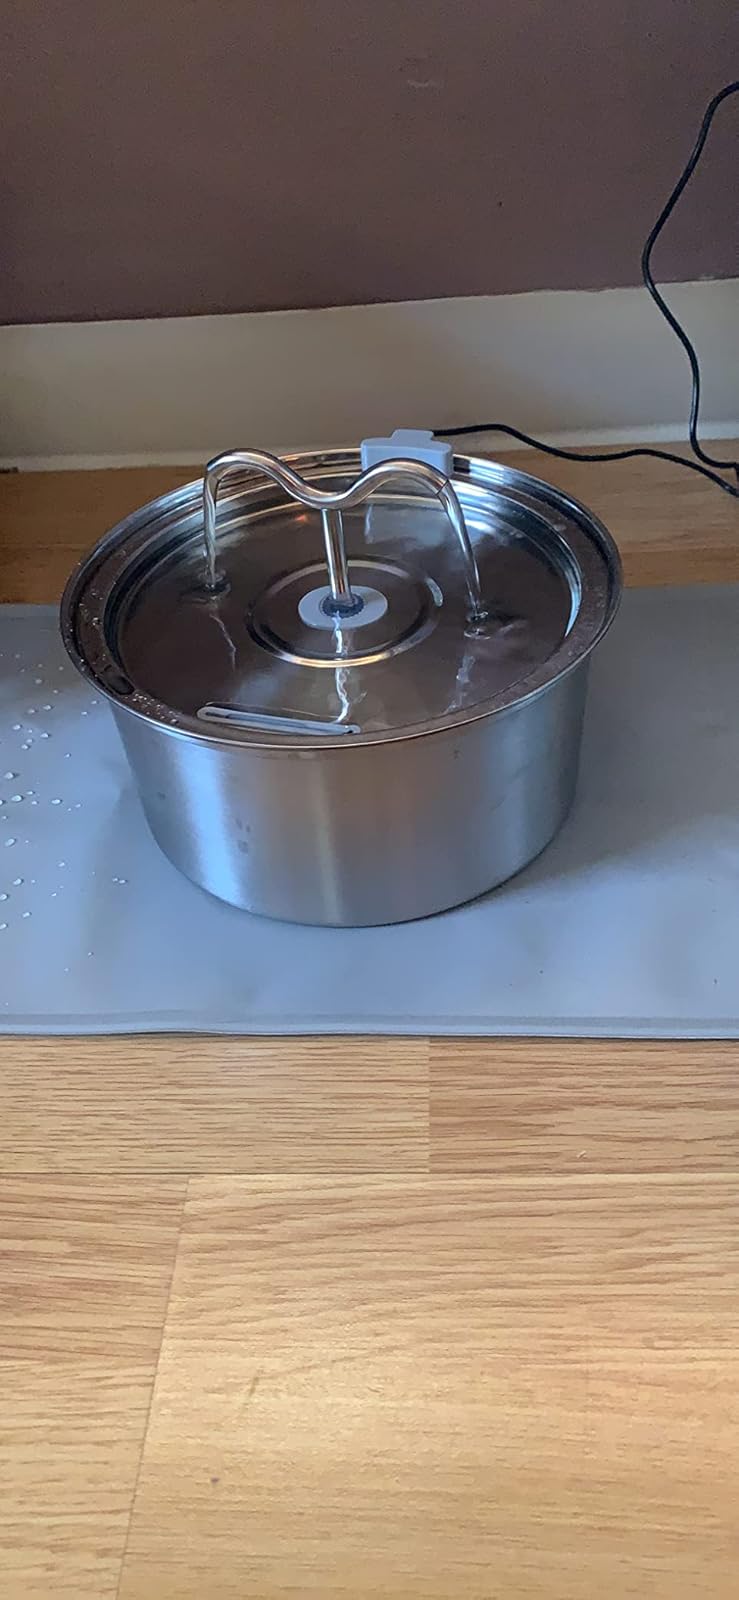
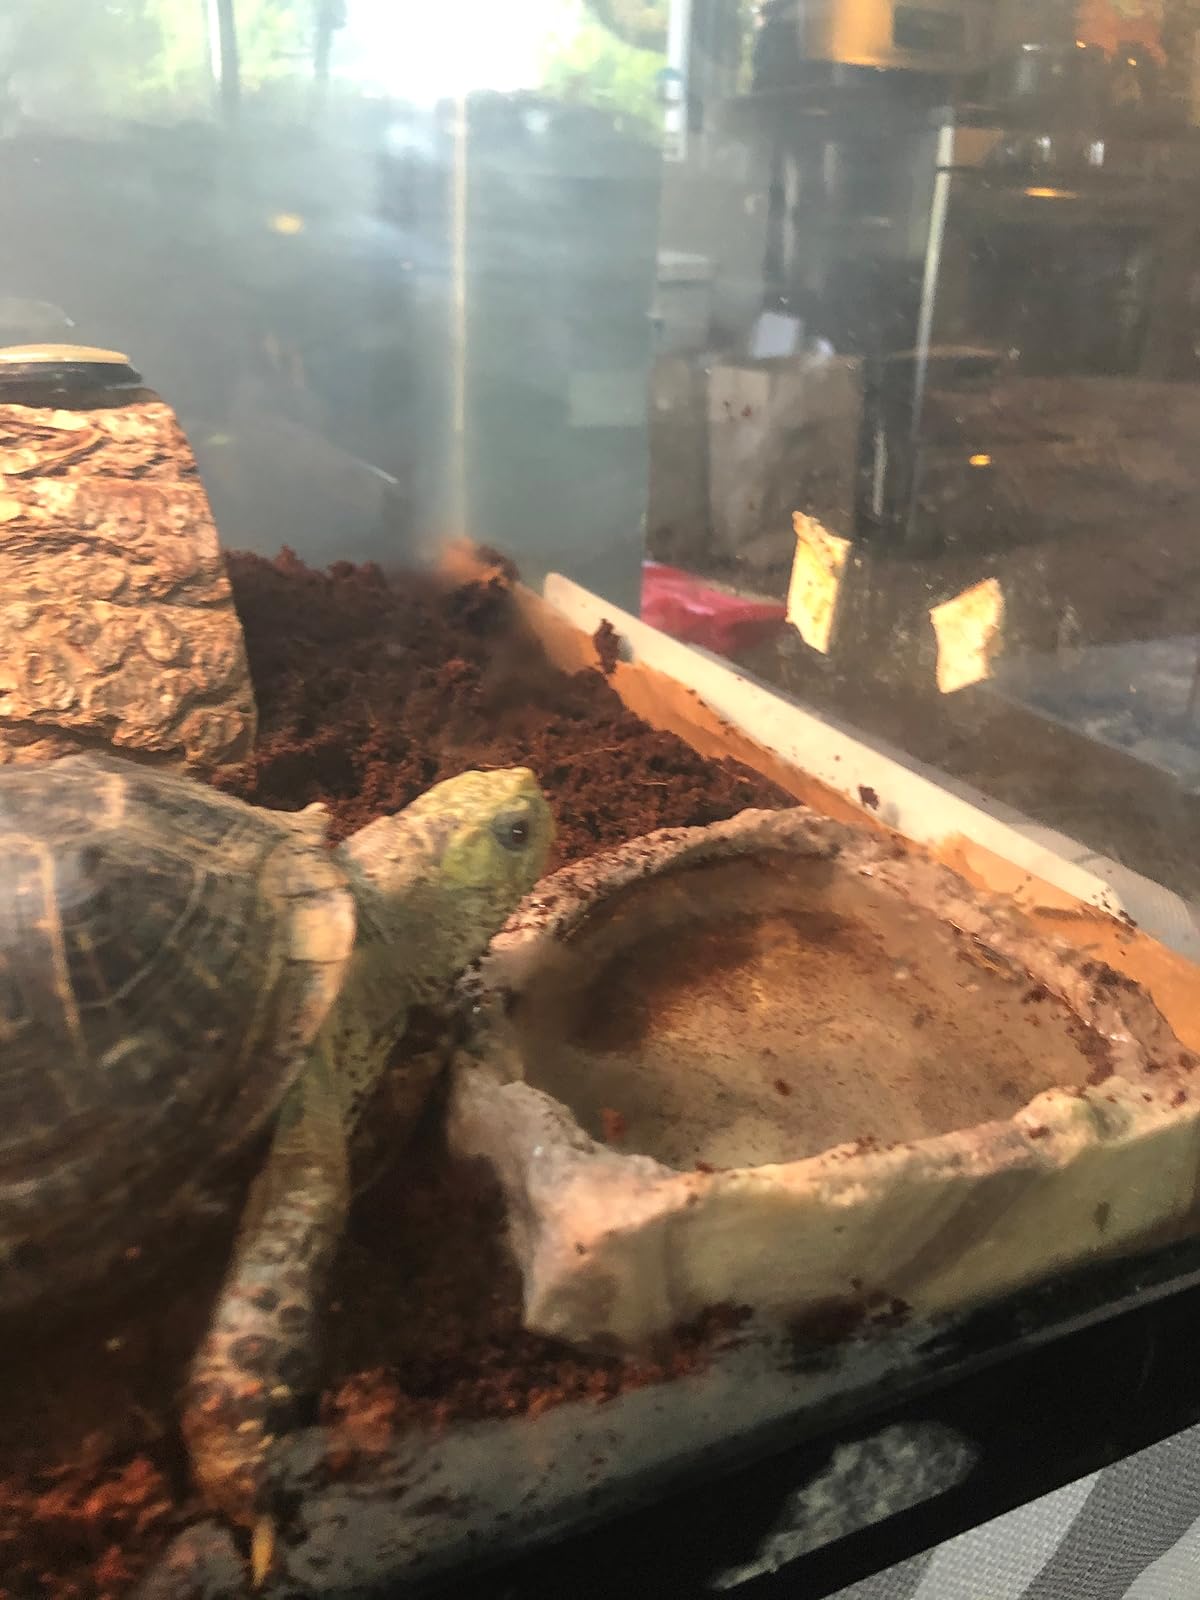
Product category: items_bowl
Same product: no